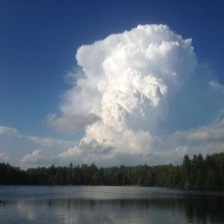
Cloud type: Cumulonimbus